O heilges Geist- und Wasserbad, BWV 165

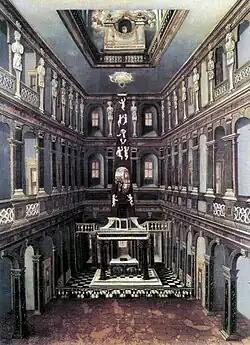
The "Schlosskirche" in Weimar

(O holy bath of Spirit and water), 165, is a church cantata by Johann Sebastian Bach. He composed it in Weimar for Trinity Sunday and led the first performance on 16 June 1715.